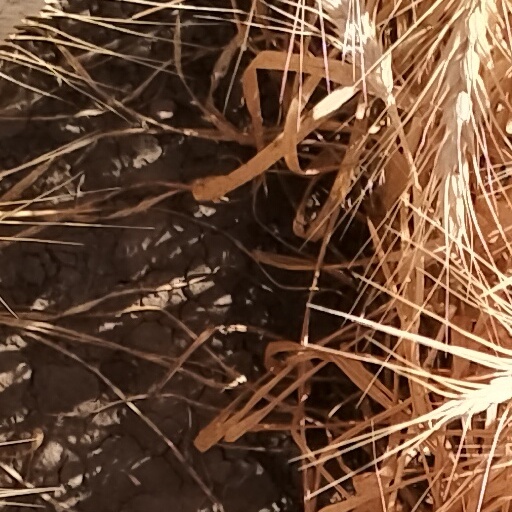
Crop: wheat